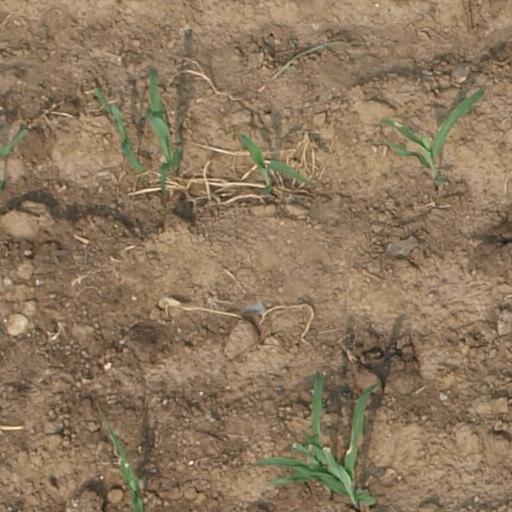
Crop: maize; corn